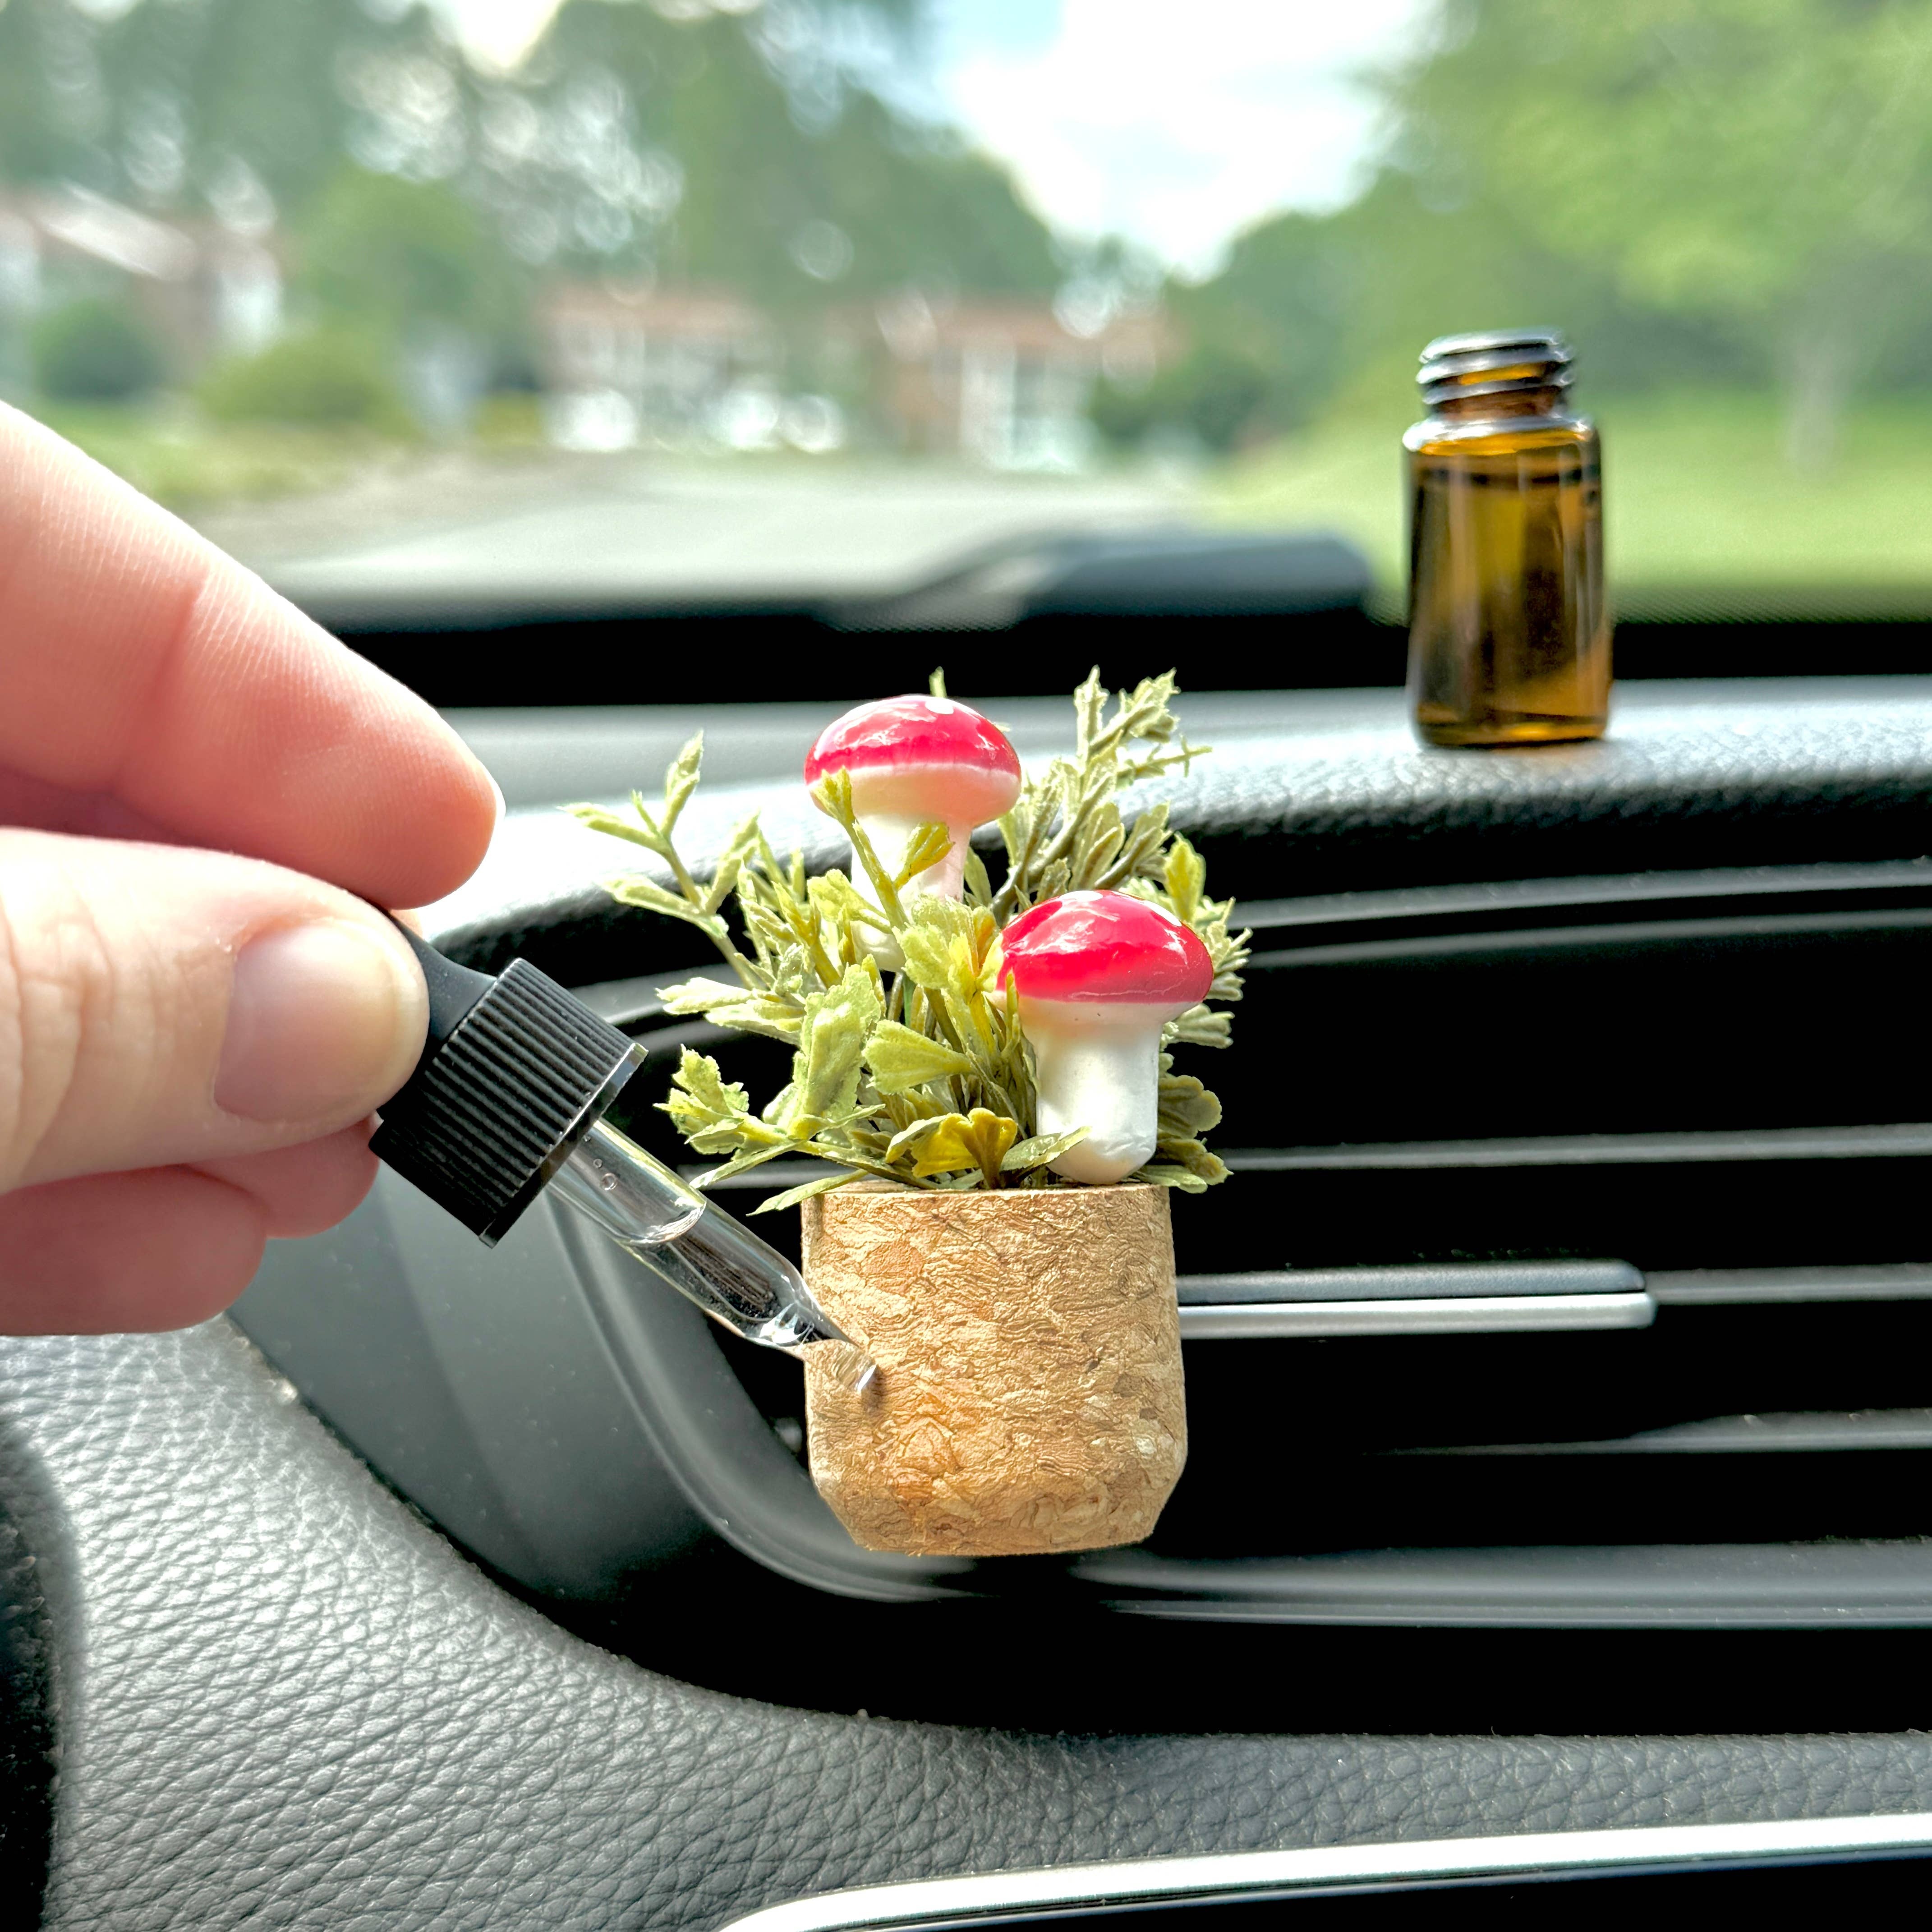
Mushroom Vent Clip Car Air Freshener Diffuser (Reusable)
Ditch the Boring. Add some joy to your ride! Our plant car air fresheners / diffusers are an eco-friendly and more health conscious alternative to the traditional boring plastic ones! Our fragrance oils are clean and free of phthalates, parabens, and any ingredients on the California Prop 65 list. One of our owners invented these adorable, reusable plant diffusers as an alternative to traditional car air fresheners that contain chemicals that can be harmful to breathe in. She often got headaches with other air freshener options, plus they were all the same boring plastic design. So, the plant car vent diffusers were born! How do they work? * Apply some drops of fragrance or essential oil to the cork pot - add a little or a lot! * Allow it to soak it in and then turn on your heat/AC - and, voila! * The scent diffuses throughout your car! These are reusable, so you can switch it up and diffuse any essential or fragrance oil of your choice!
Brand: Vroom Blooms
Category: Vehicles & Parts > Vehicle Parts & Accessories > Vehicle Maintenance, Care & Decor > Vehicle Decor > Vehicle Air Fresheners